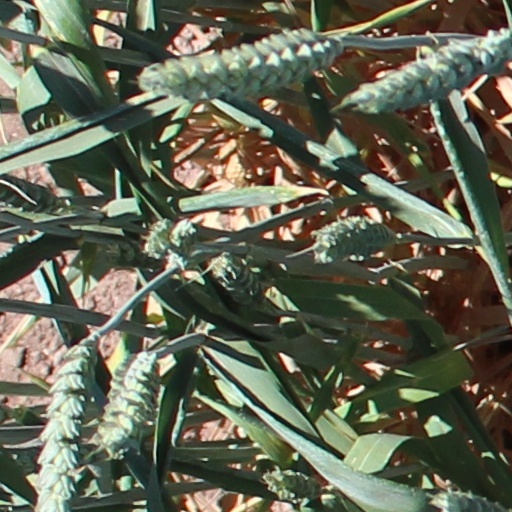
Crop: wheat